Willibrord

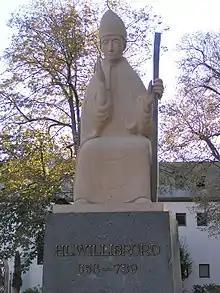
Willibrord Memorial at Trier

At Gravelines in northern France, where Willibrord is said to have landed after crossing the Channel on his mission to the Frisians, the church in the old town is dedicated to him. Gravelines grew up after around the chapel commemorating Willibrord's mission.